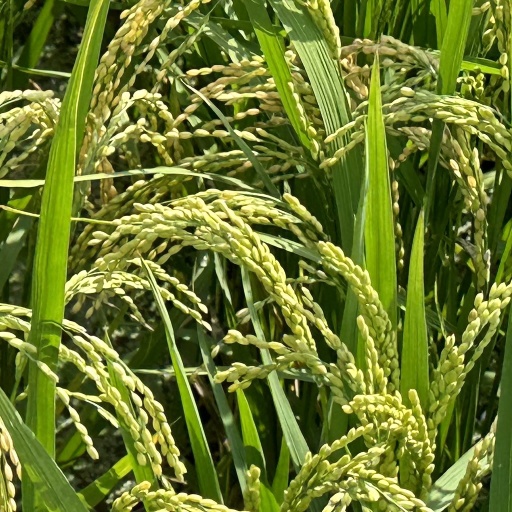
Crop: rice